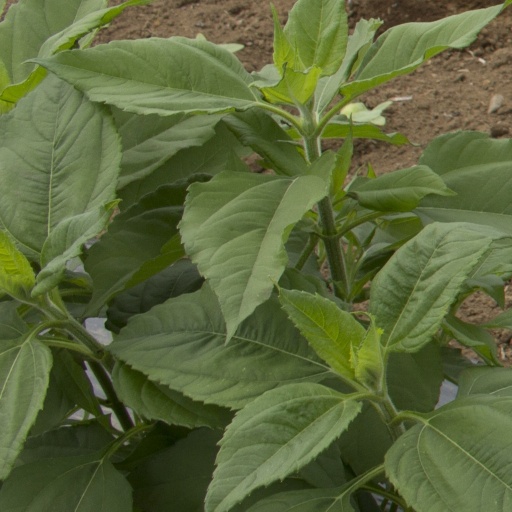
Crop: Jerusalem artichoke